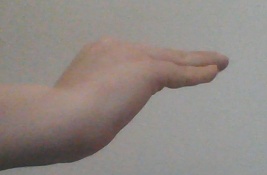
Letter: haa